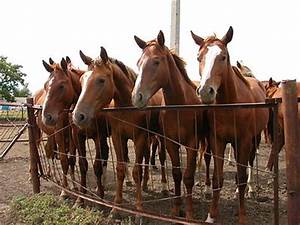
Label: cavallo